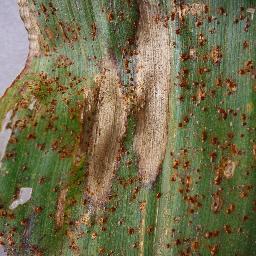
Label: Corn___Northern_Leaf_Blight